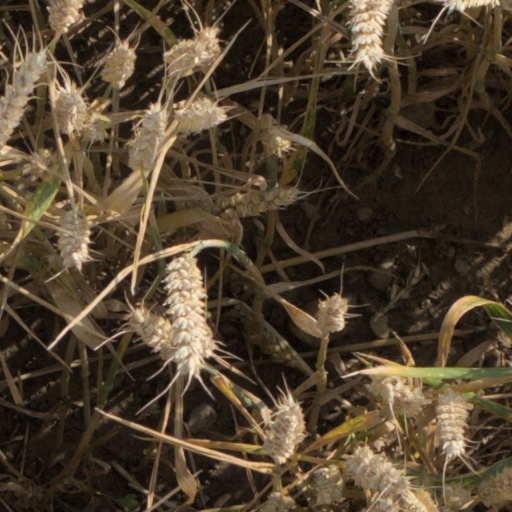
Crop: wheat